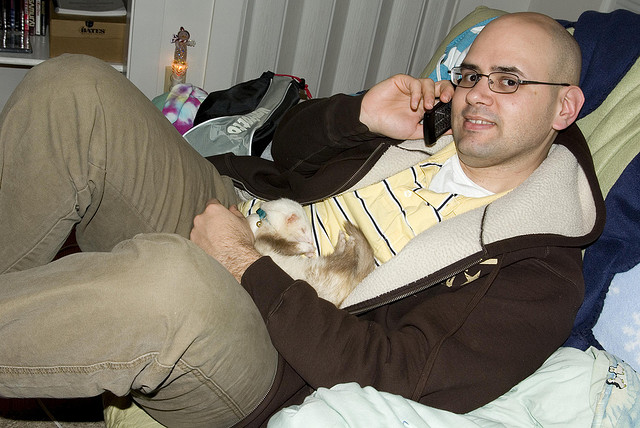
user: Given an image and a question. Answer the question in a short answer. Question: What position is this man sitting in? Short Answer:
assistant: recline